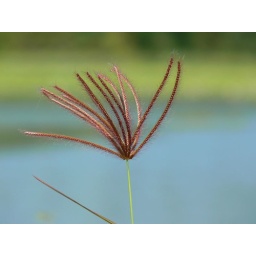
Captured in Dambulla on the bank of a man made lake , Sri Lanka.This plant is considered as a weed.